Biogeography-based optimization

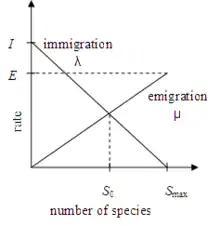
Model of immigration formula_1 and emigration formula_2 probabilities. formula_9 is the equilibrium species count, and formula_4 is the maximum number of species that the island can support. formula_3 and formula_6 are the maximum immigration and emigration rates, respectively.

In BBO, formula_13 is the probability that a given independent variable in the formula_14-th candidate solution will be replaced; that is, formula_13 is the immigration probability of formula_16. If an independent variable is to be replaced, then the emigrating candidate solution is chosen with a probability that is proportional to the emigration probability formula_17. This is usually performed using roulette wheel selection.